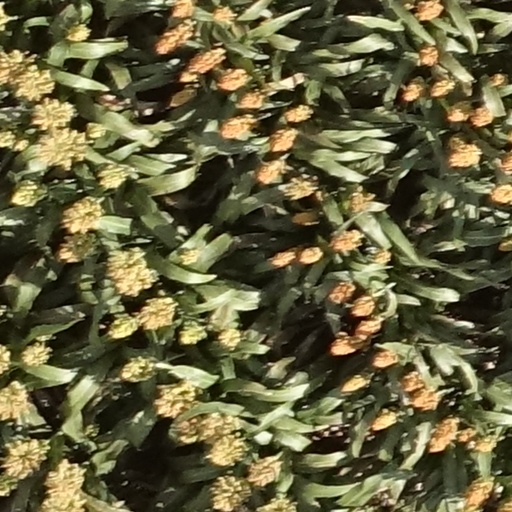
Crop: sorghum